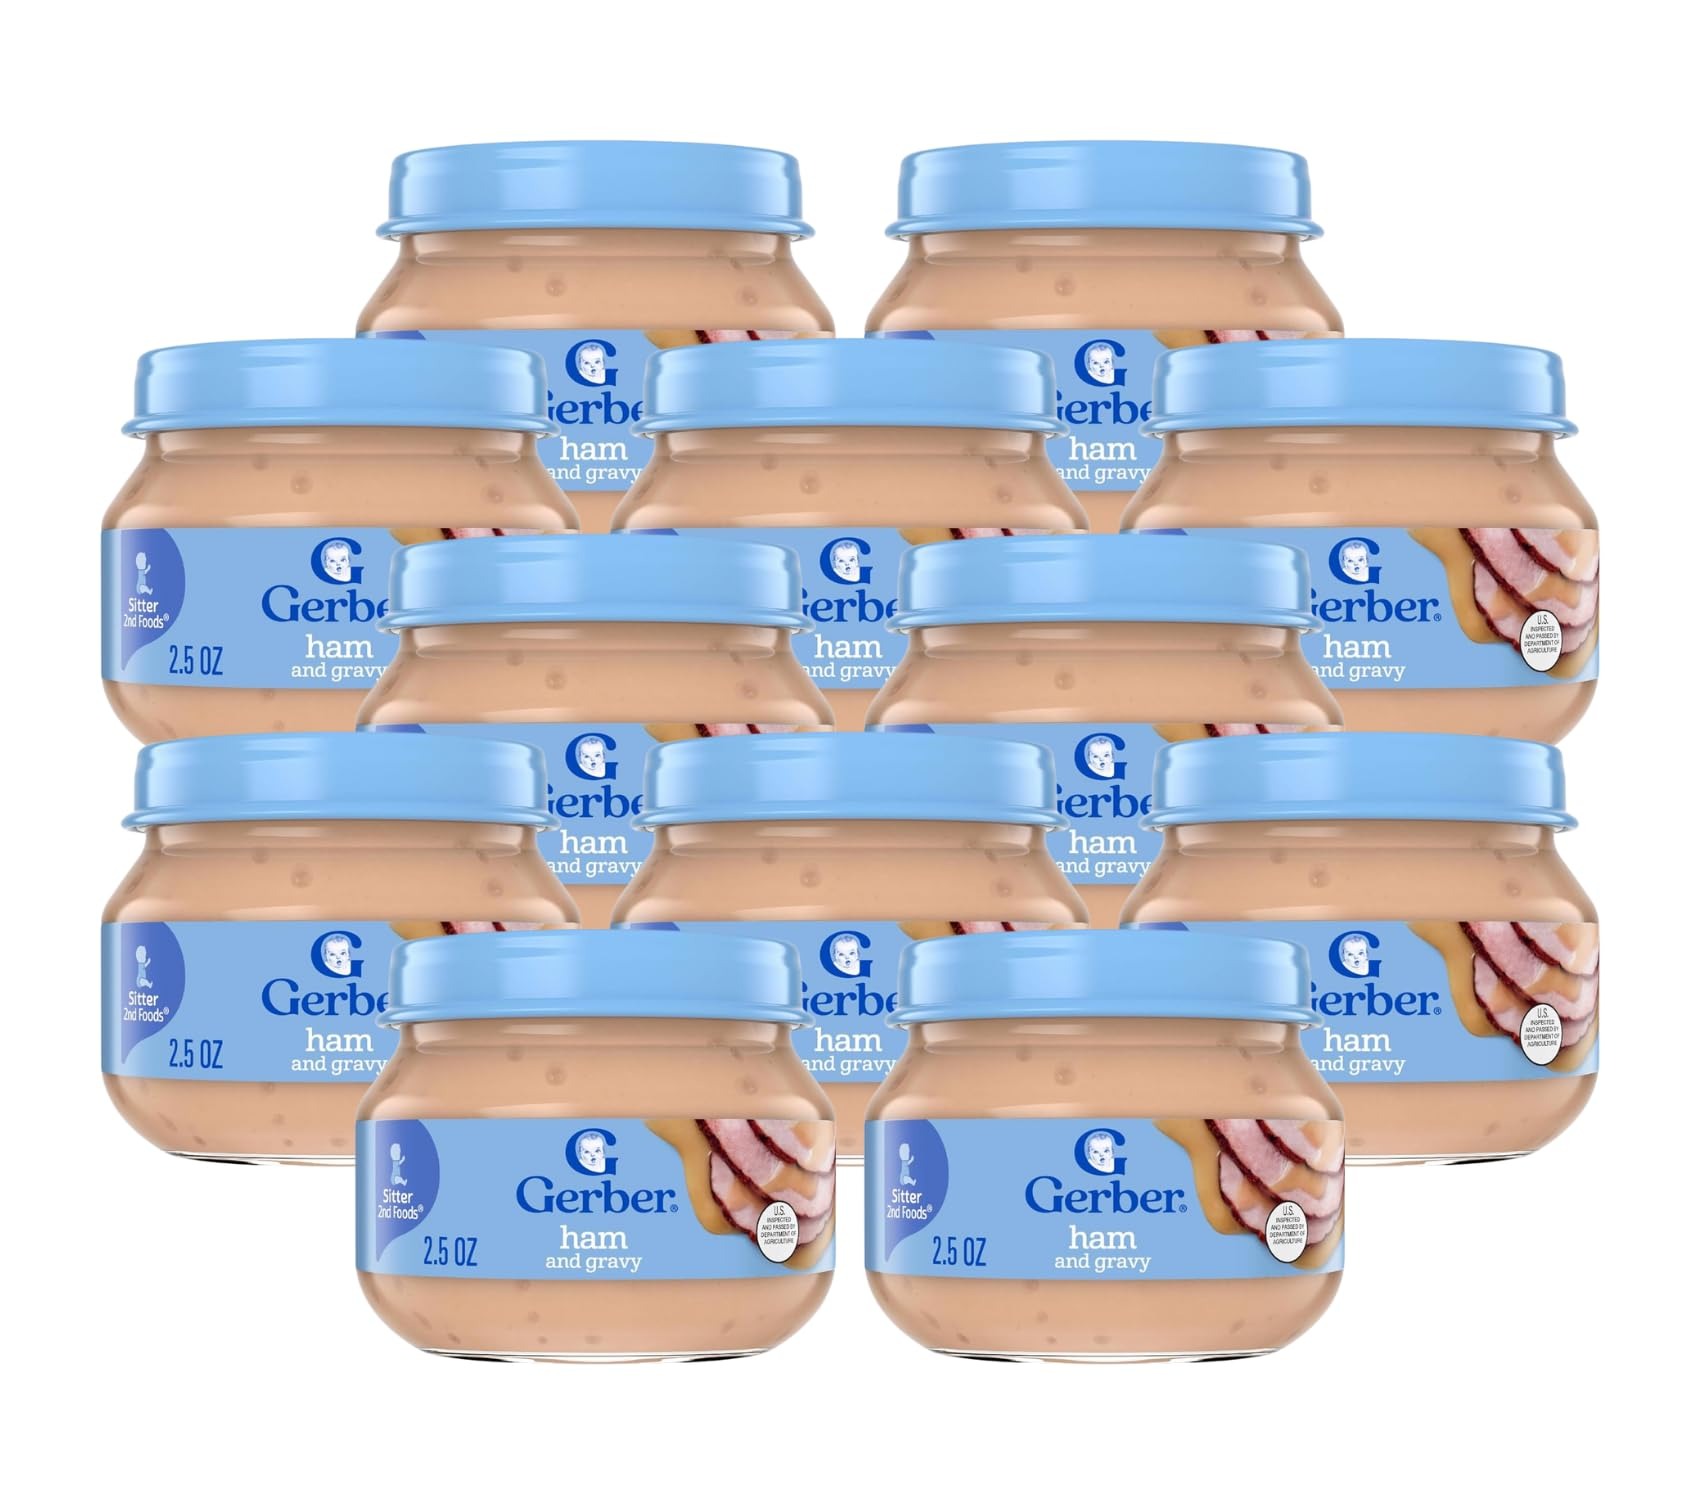
Item Name: Gerber Ham and Ham Gravy, 2.5 Ounce (Pack of 12)
Bullet Point 1: Start healthy - Stay healthy
Bullet Point 2: Unsalted, no artificial flavors or colors
Bullet Point 3: 8 g of protein per jar
Bullet Point 4: Meat and poultry are among the best food sources of Zinc for babies
Bullet Point 5: Contain iron which is good for body
Value: 30.0
Unit: ounce

Price: 1.435